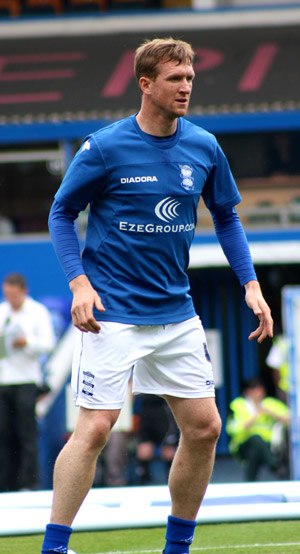
Steven Caldwell (fodboldspiller)
Caldwell in 2012 pre-season with Birmingham
Steven Caldwell i Stirling, Skotland, er en skotsk tidligere fodboldspiller.